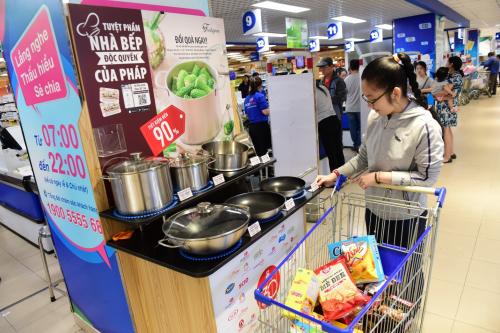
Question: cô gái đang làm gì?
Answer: đang xem giá cả của mặt hàng